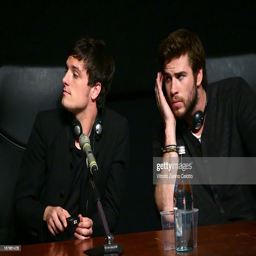
actors speak press conference during festival .